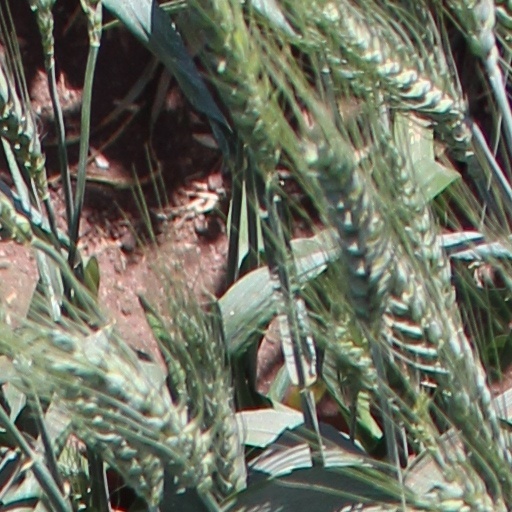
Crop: wheat